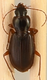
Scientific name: Synuchus impunctatus
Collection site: Bartlett Experimental Forest NEON (BART), plot BART_068